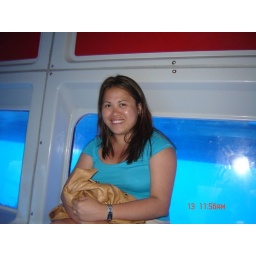
I'm in a glass bottom boat looking for whales